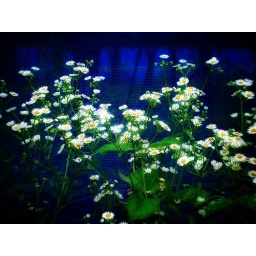
flowers in blue